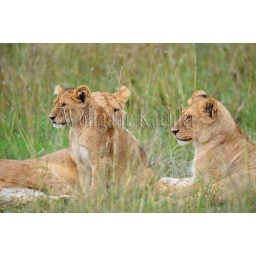
Tanzania, serengeti national park, lion pride in grass